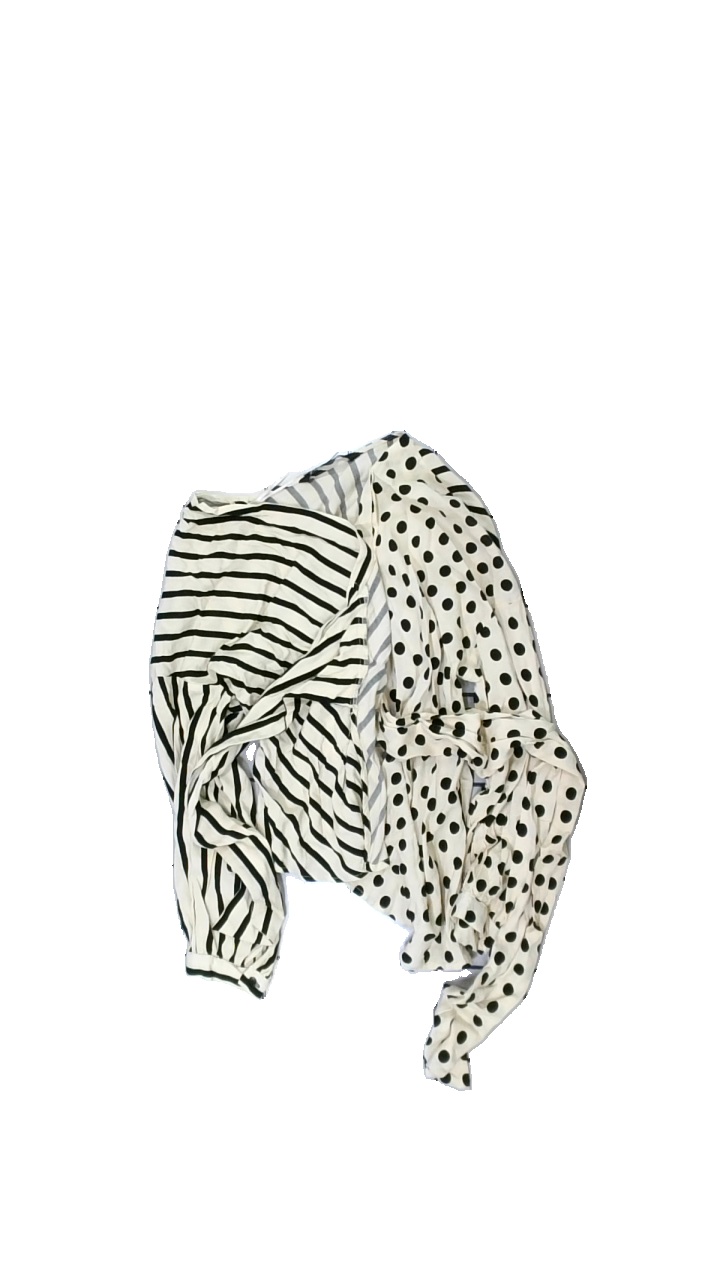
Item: Blouse (Ladies)
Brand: Zara
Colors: Black, Beige
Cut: Regular, C-collar
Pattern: Other
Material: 100% viscose
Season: All
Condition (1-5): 3
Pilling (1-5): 3
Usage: Export
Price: <50